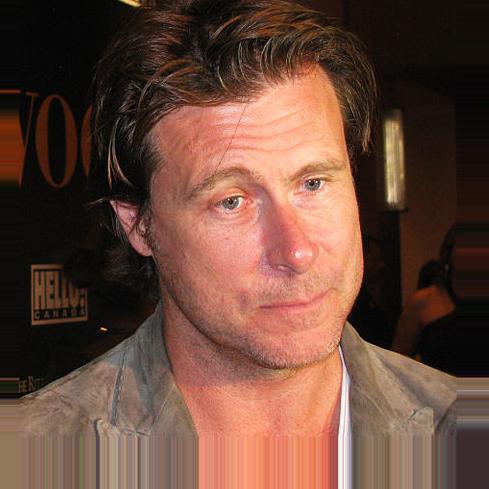
Age: 44